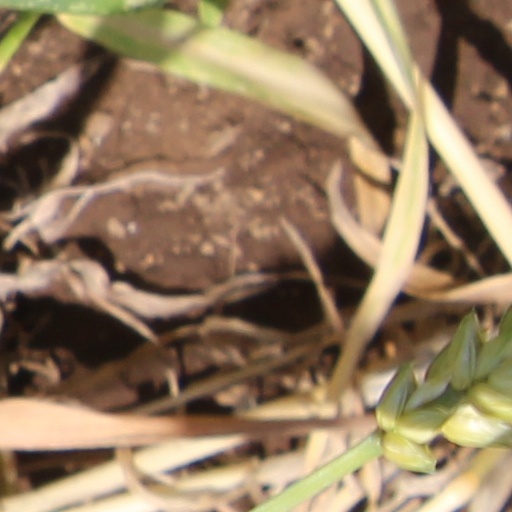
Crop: wheat